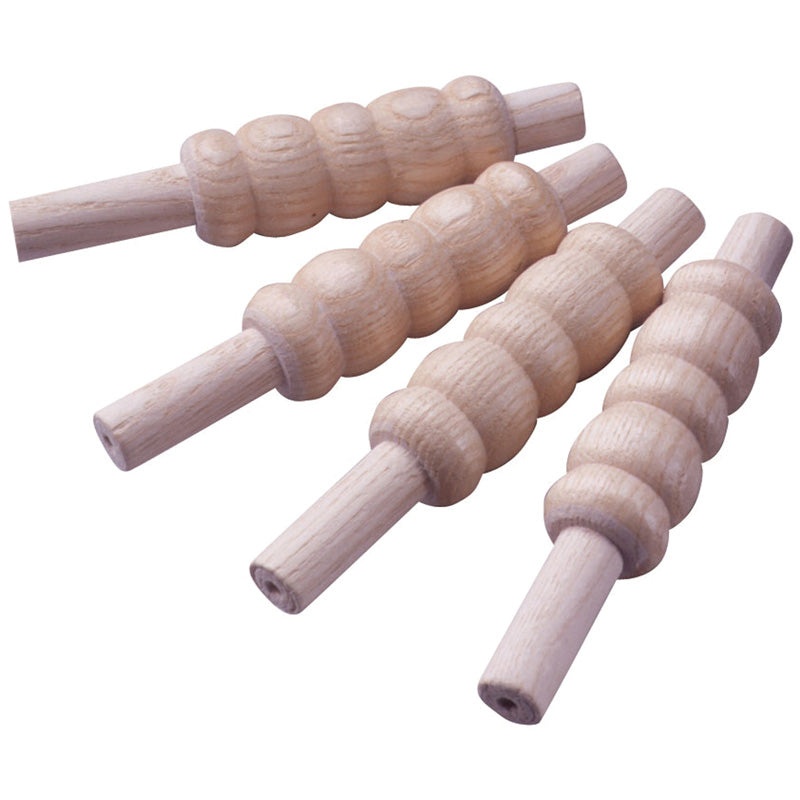
KOOKABURRA HEAVY BAILS
Heavy duty cricket stump bails
Brand: Kookaburra
Category: Sporting Goods > Athletics > Cricket > Cricket Stumps